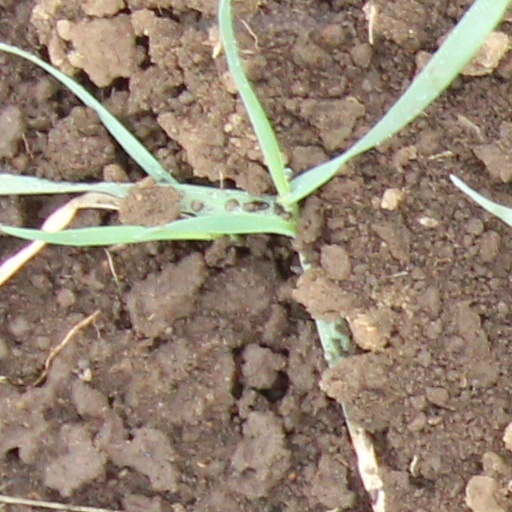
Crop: wheat